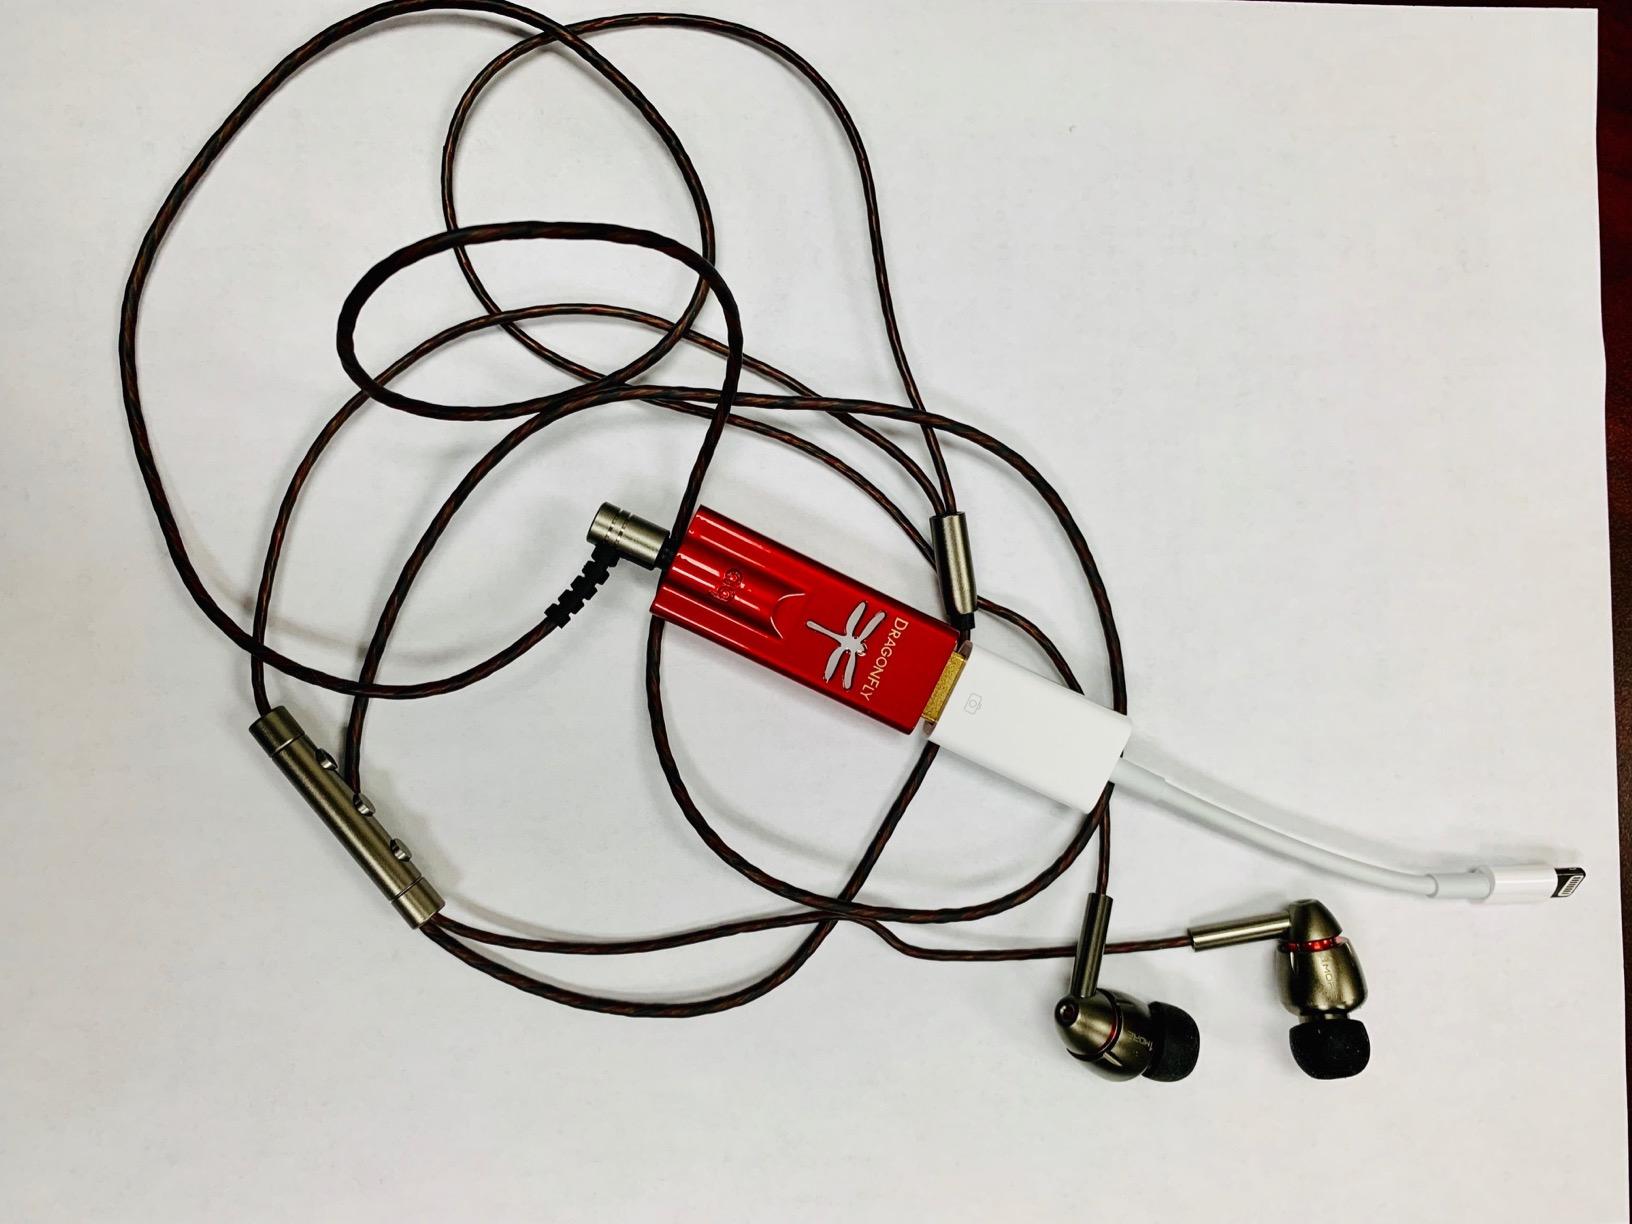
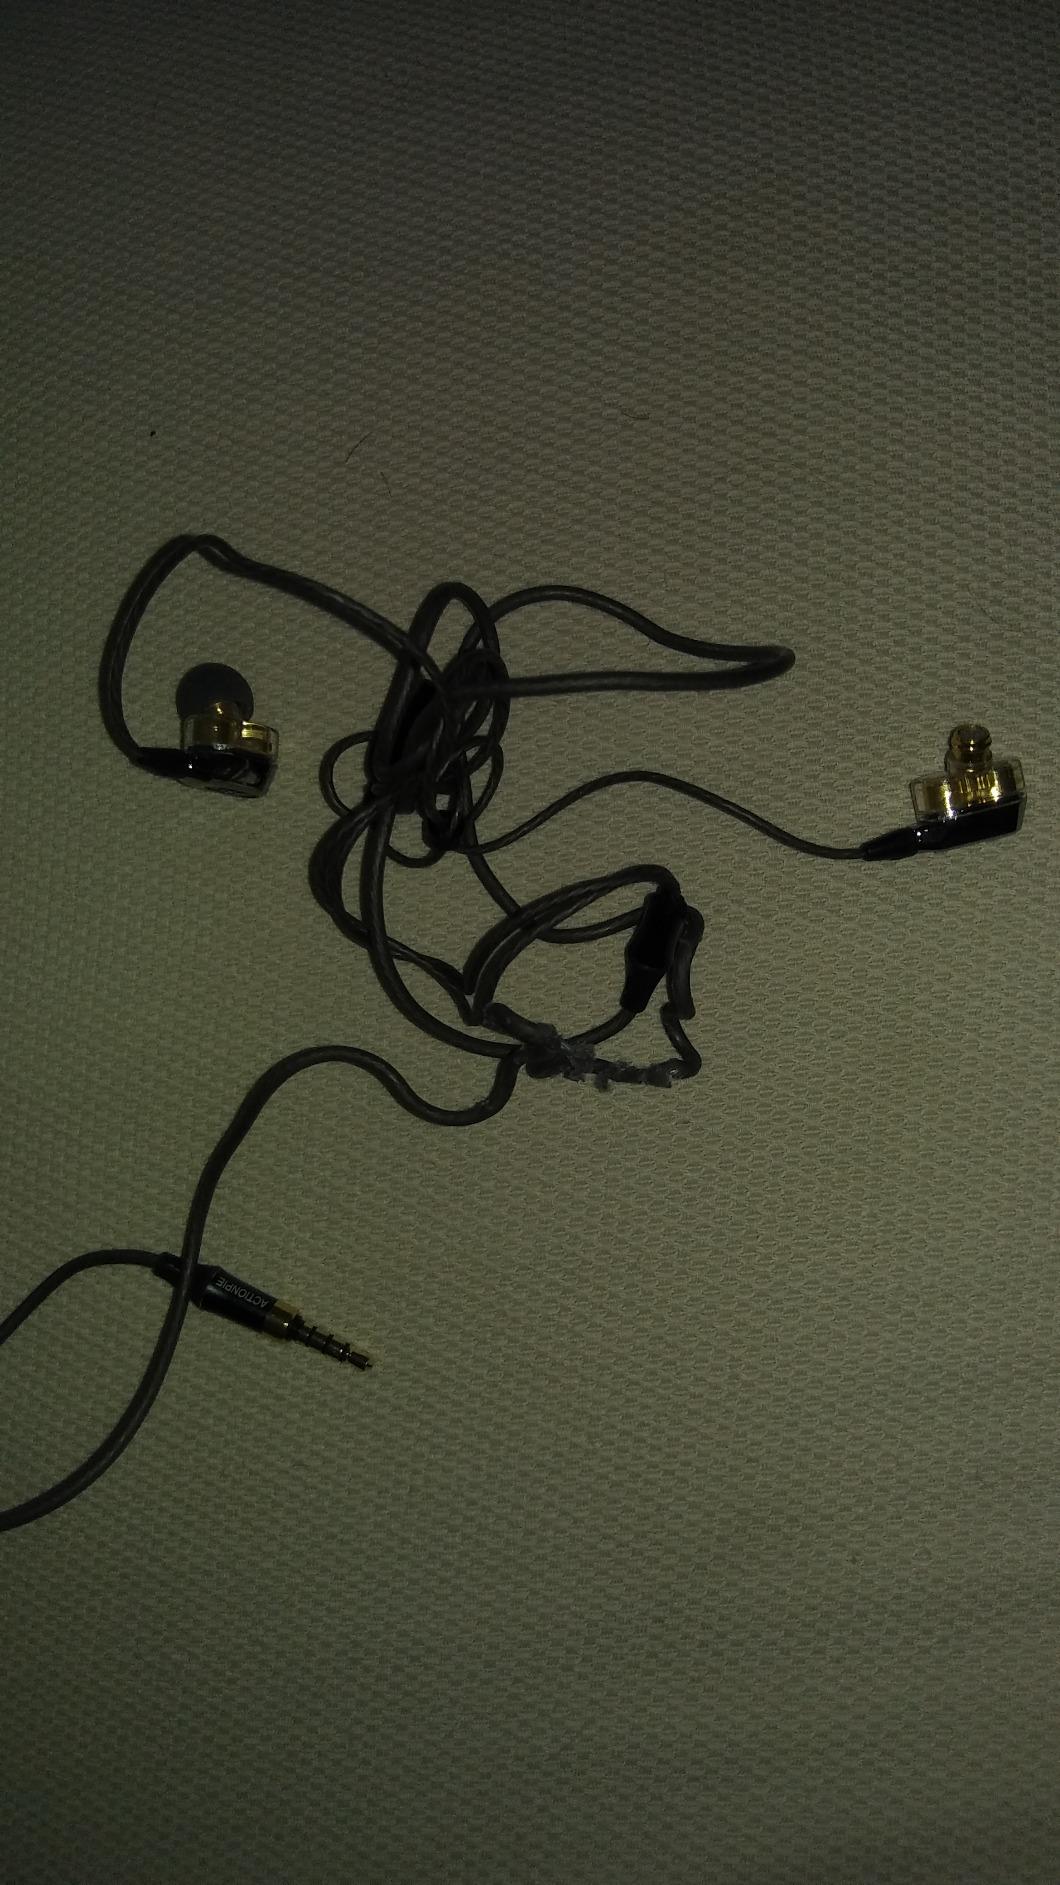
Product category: headphones
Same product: no